Pepi I Meryre

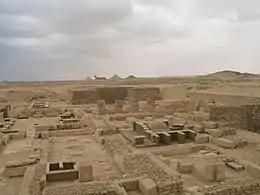
View of the pyramids and temples of Ankhesenpepi II and III in the necropolis of Pepi I

Pepi I built extensively throughout Egypt, so much so that in 1900 the Egyptologist Flinders Petrie stated "this king has left more monuments, large and small, than any other ruler before the Twelfth Dynasty". The Egyptologist Jean Leclant reached a similar conclusion in 1999. He sees Pepi's rule as marking the apogee of the Old Kingdom owing to the flurry of building activities, administrative reforms, trade and military campaigns at the time. Pepi devoted most of his building efforts to local cults and royal Ka-chapels, seemingly with the objective of affirming the king's stature and presence in the provinces.